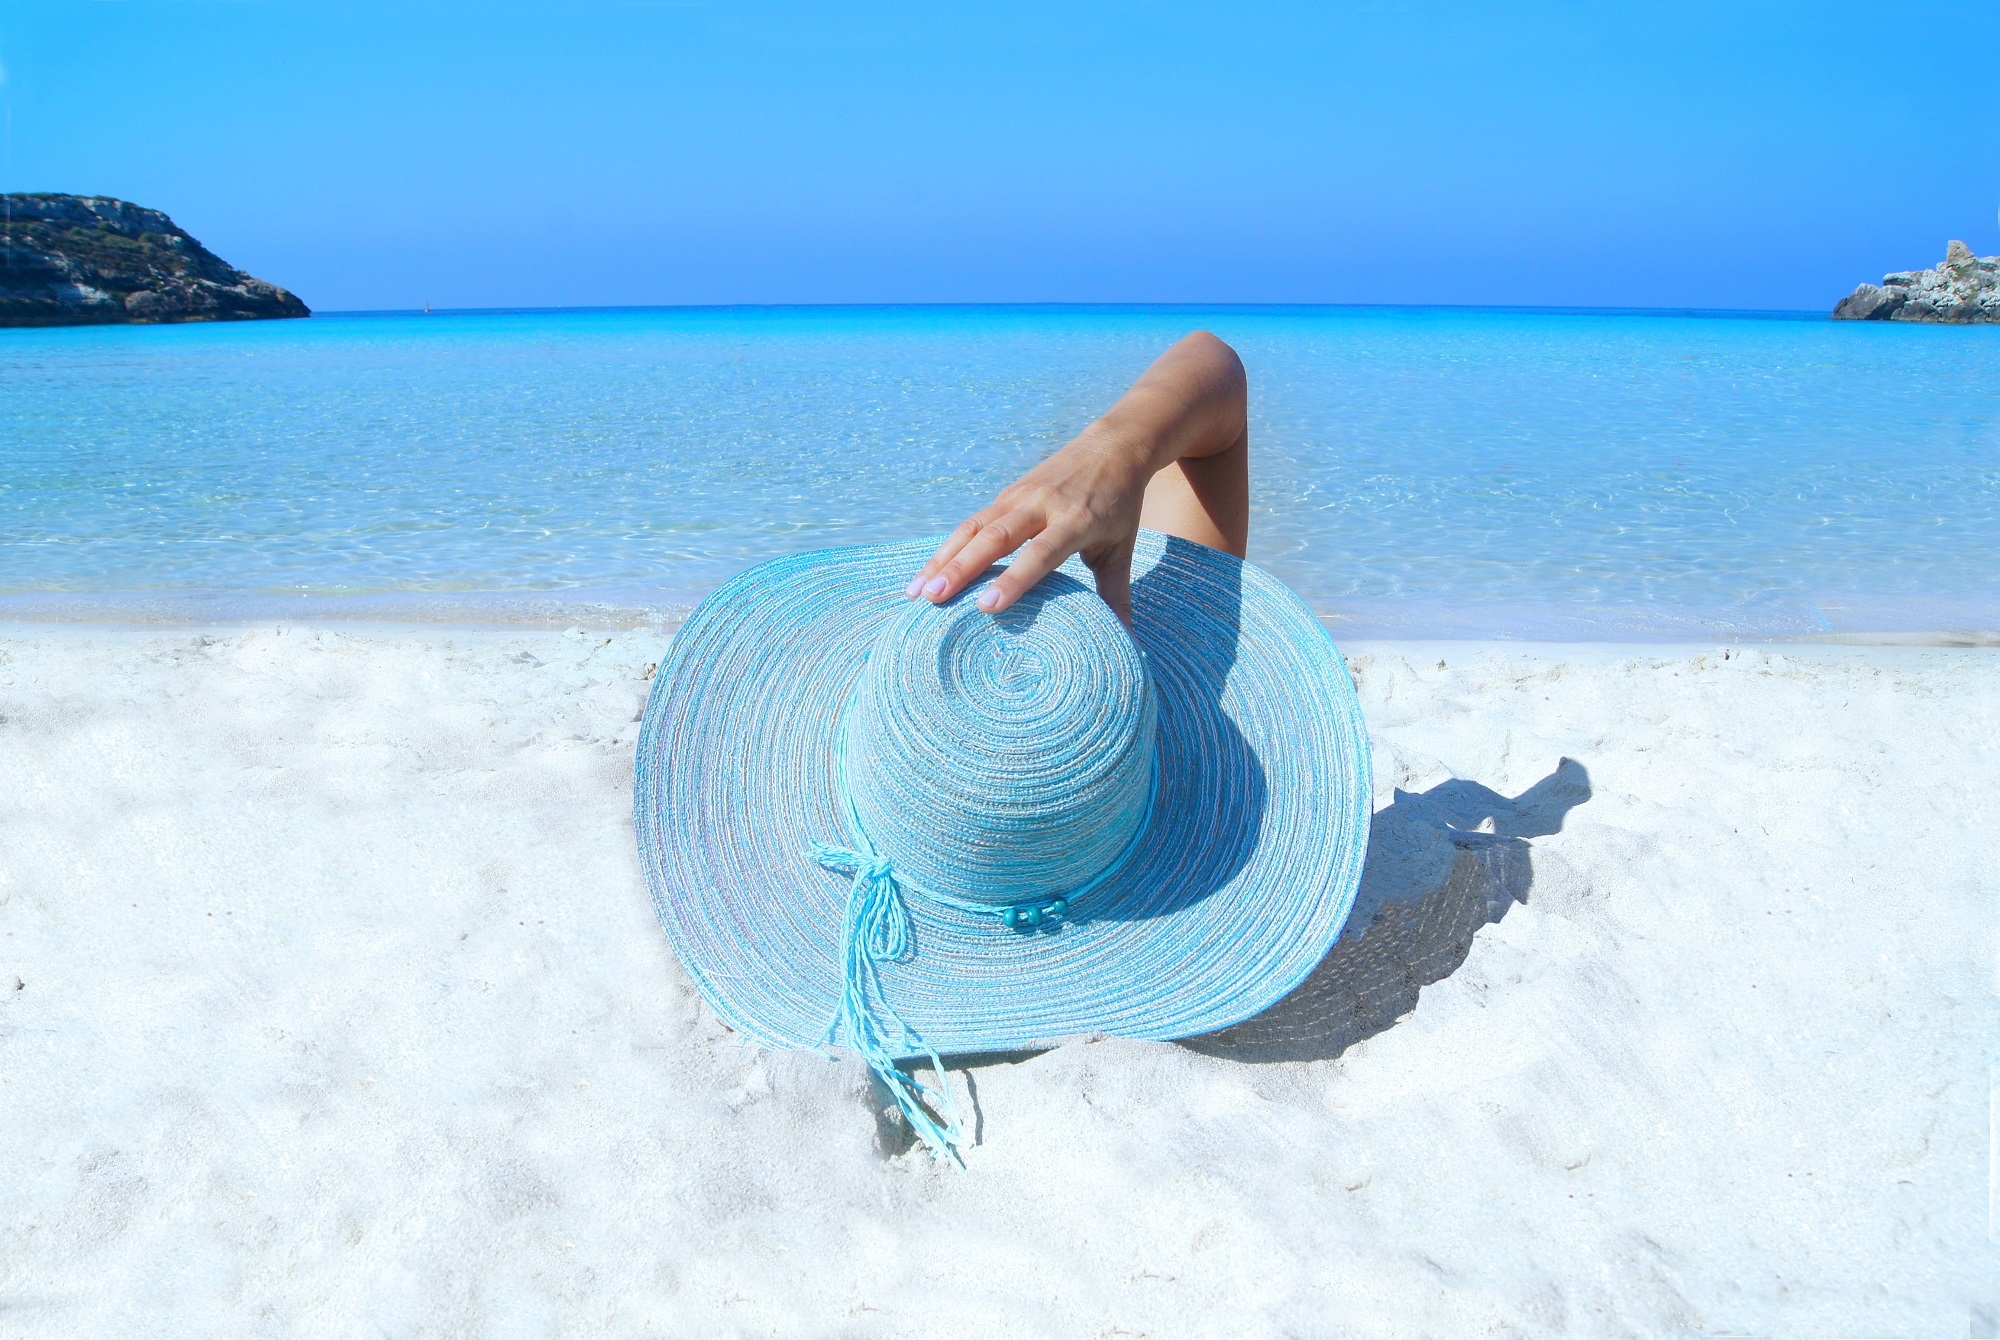
beach, sea, sand, ocean, woman, wave, vacation, female, portrait, model, seascape, hat, fashion, blue, season, pose, elegance, glamour